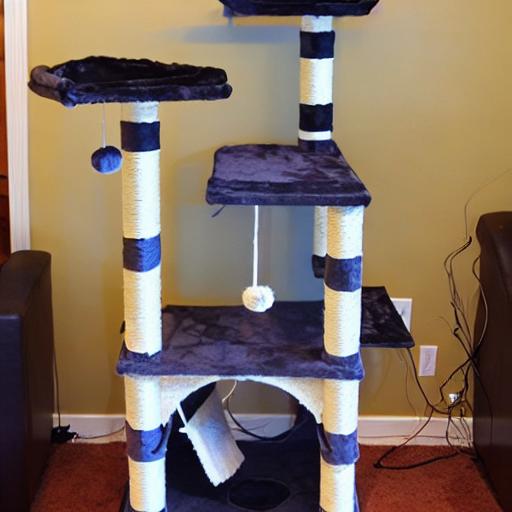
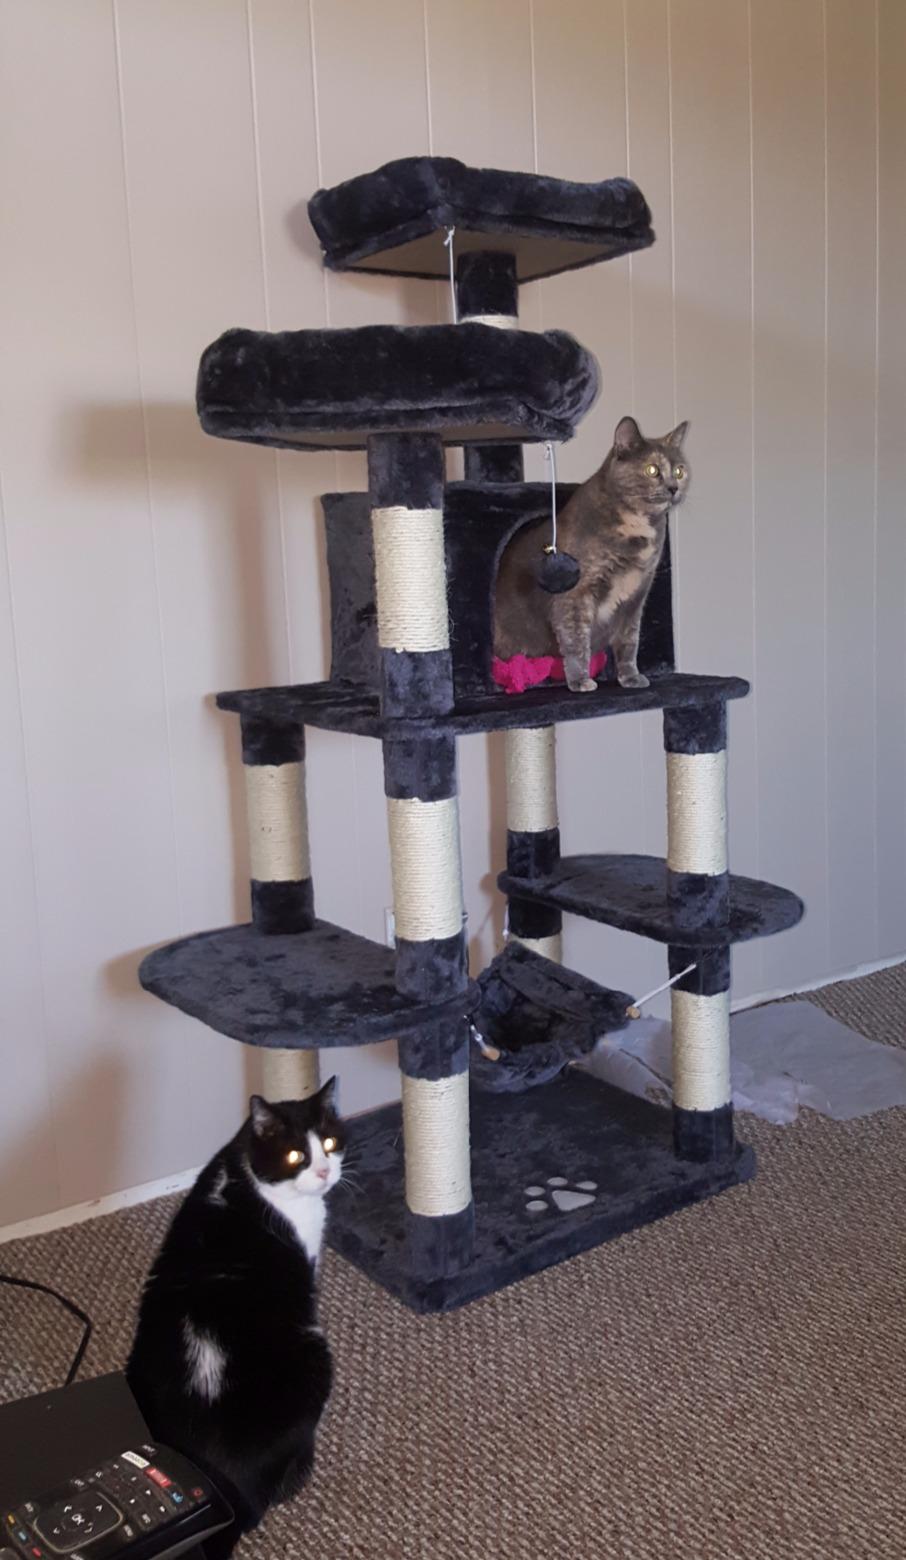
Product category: items_cat tree
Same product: no